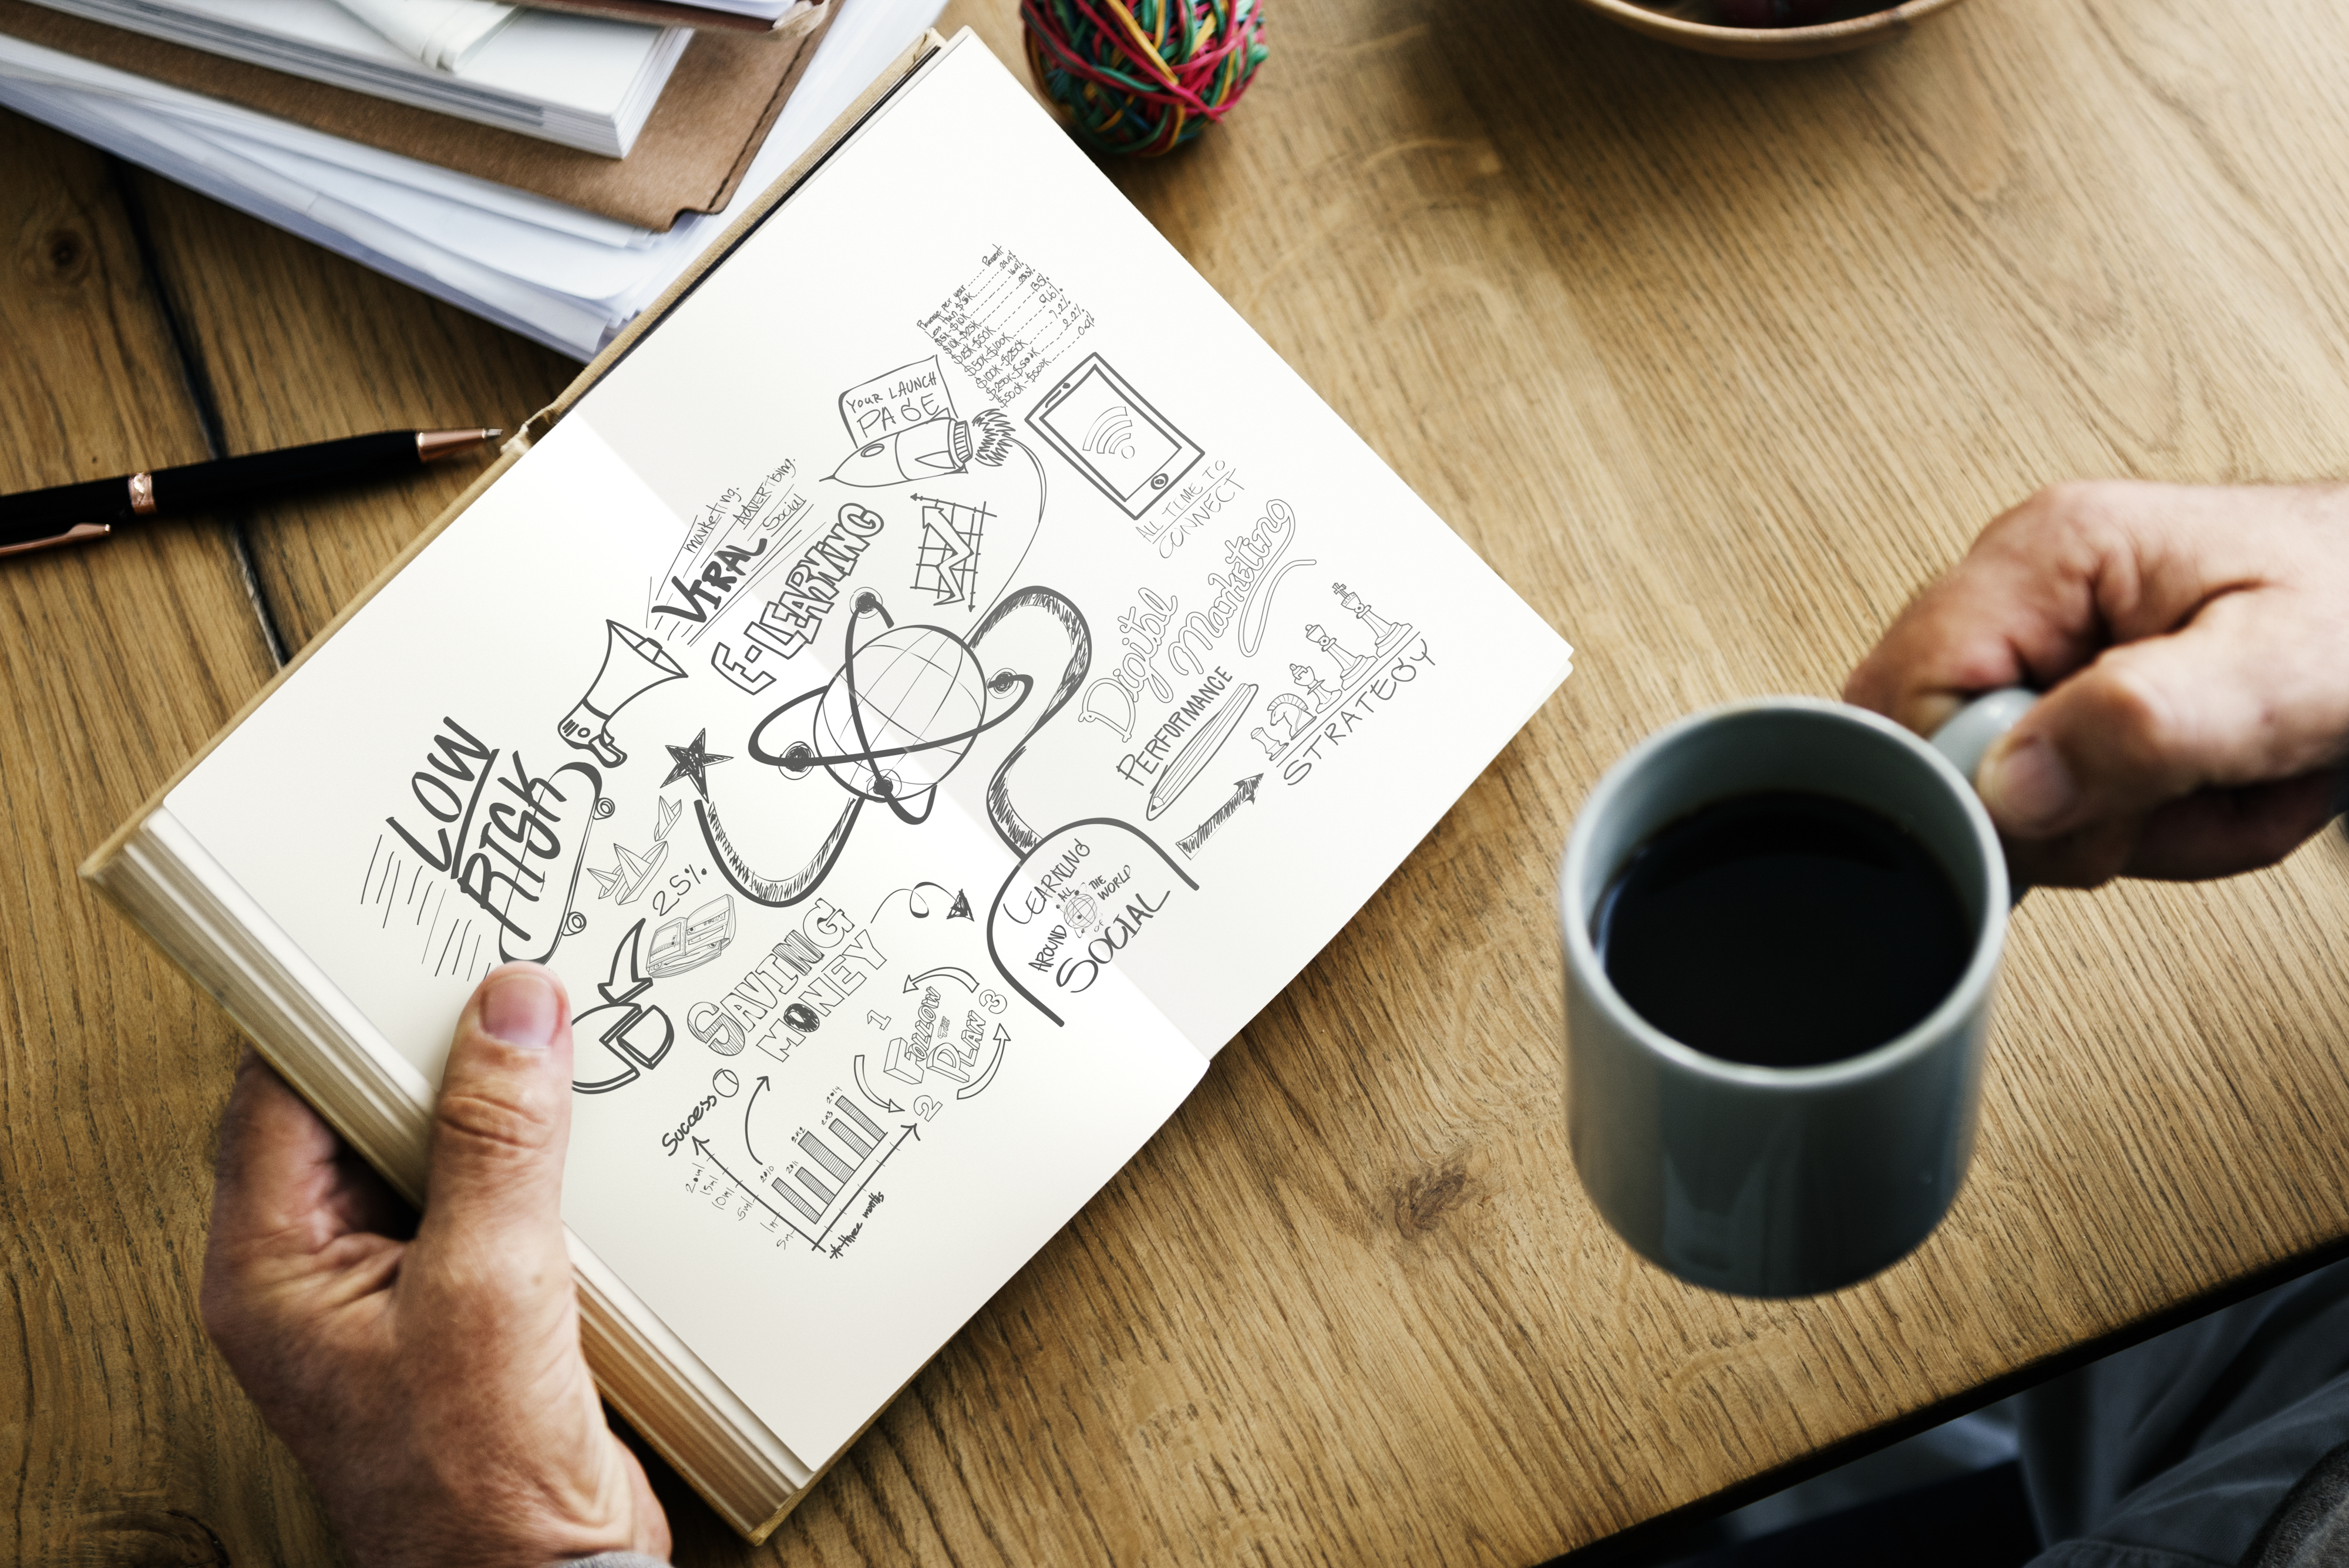
break time, cc0, close up, coffee, creative common 0, creative commons 0, cup, fiction, hobby, leisure, novel, open, pages, papers, reading, story, wooden table, font, design, calligraphy, brand